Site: brandenburg
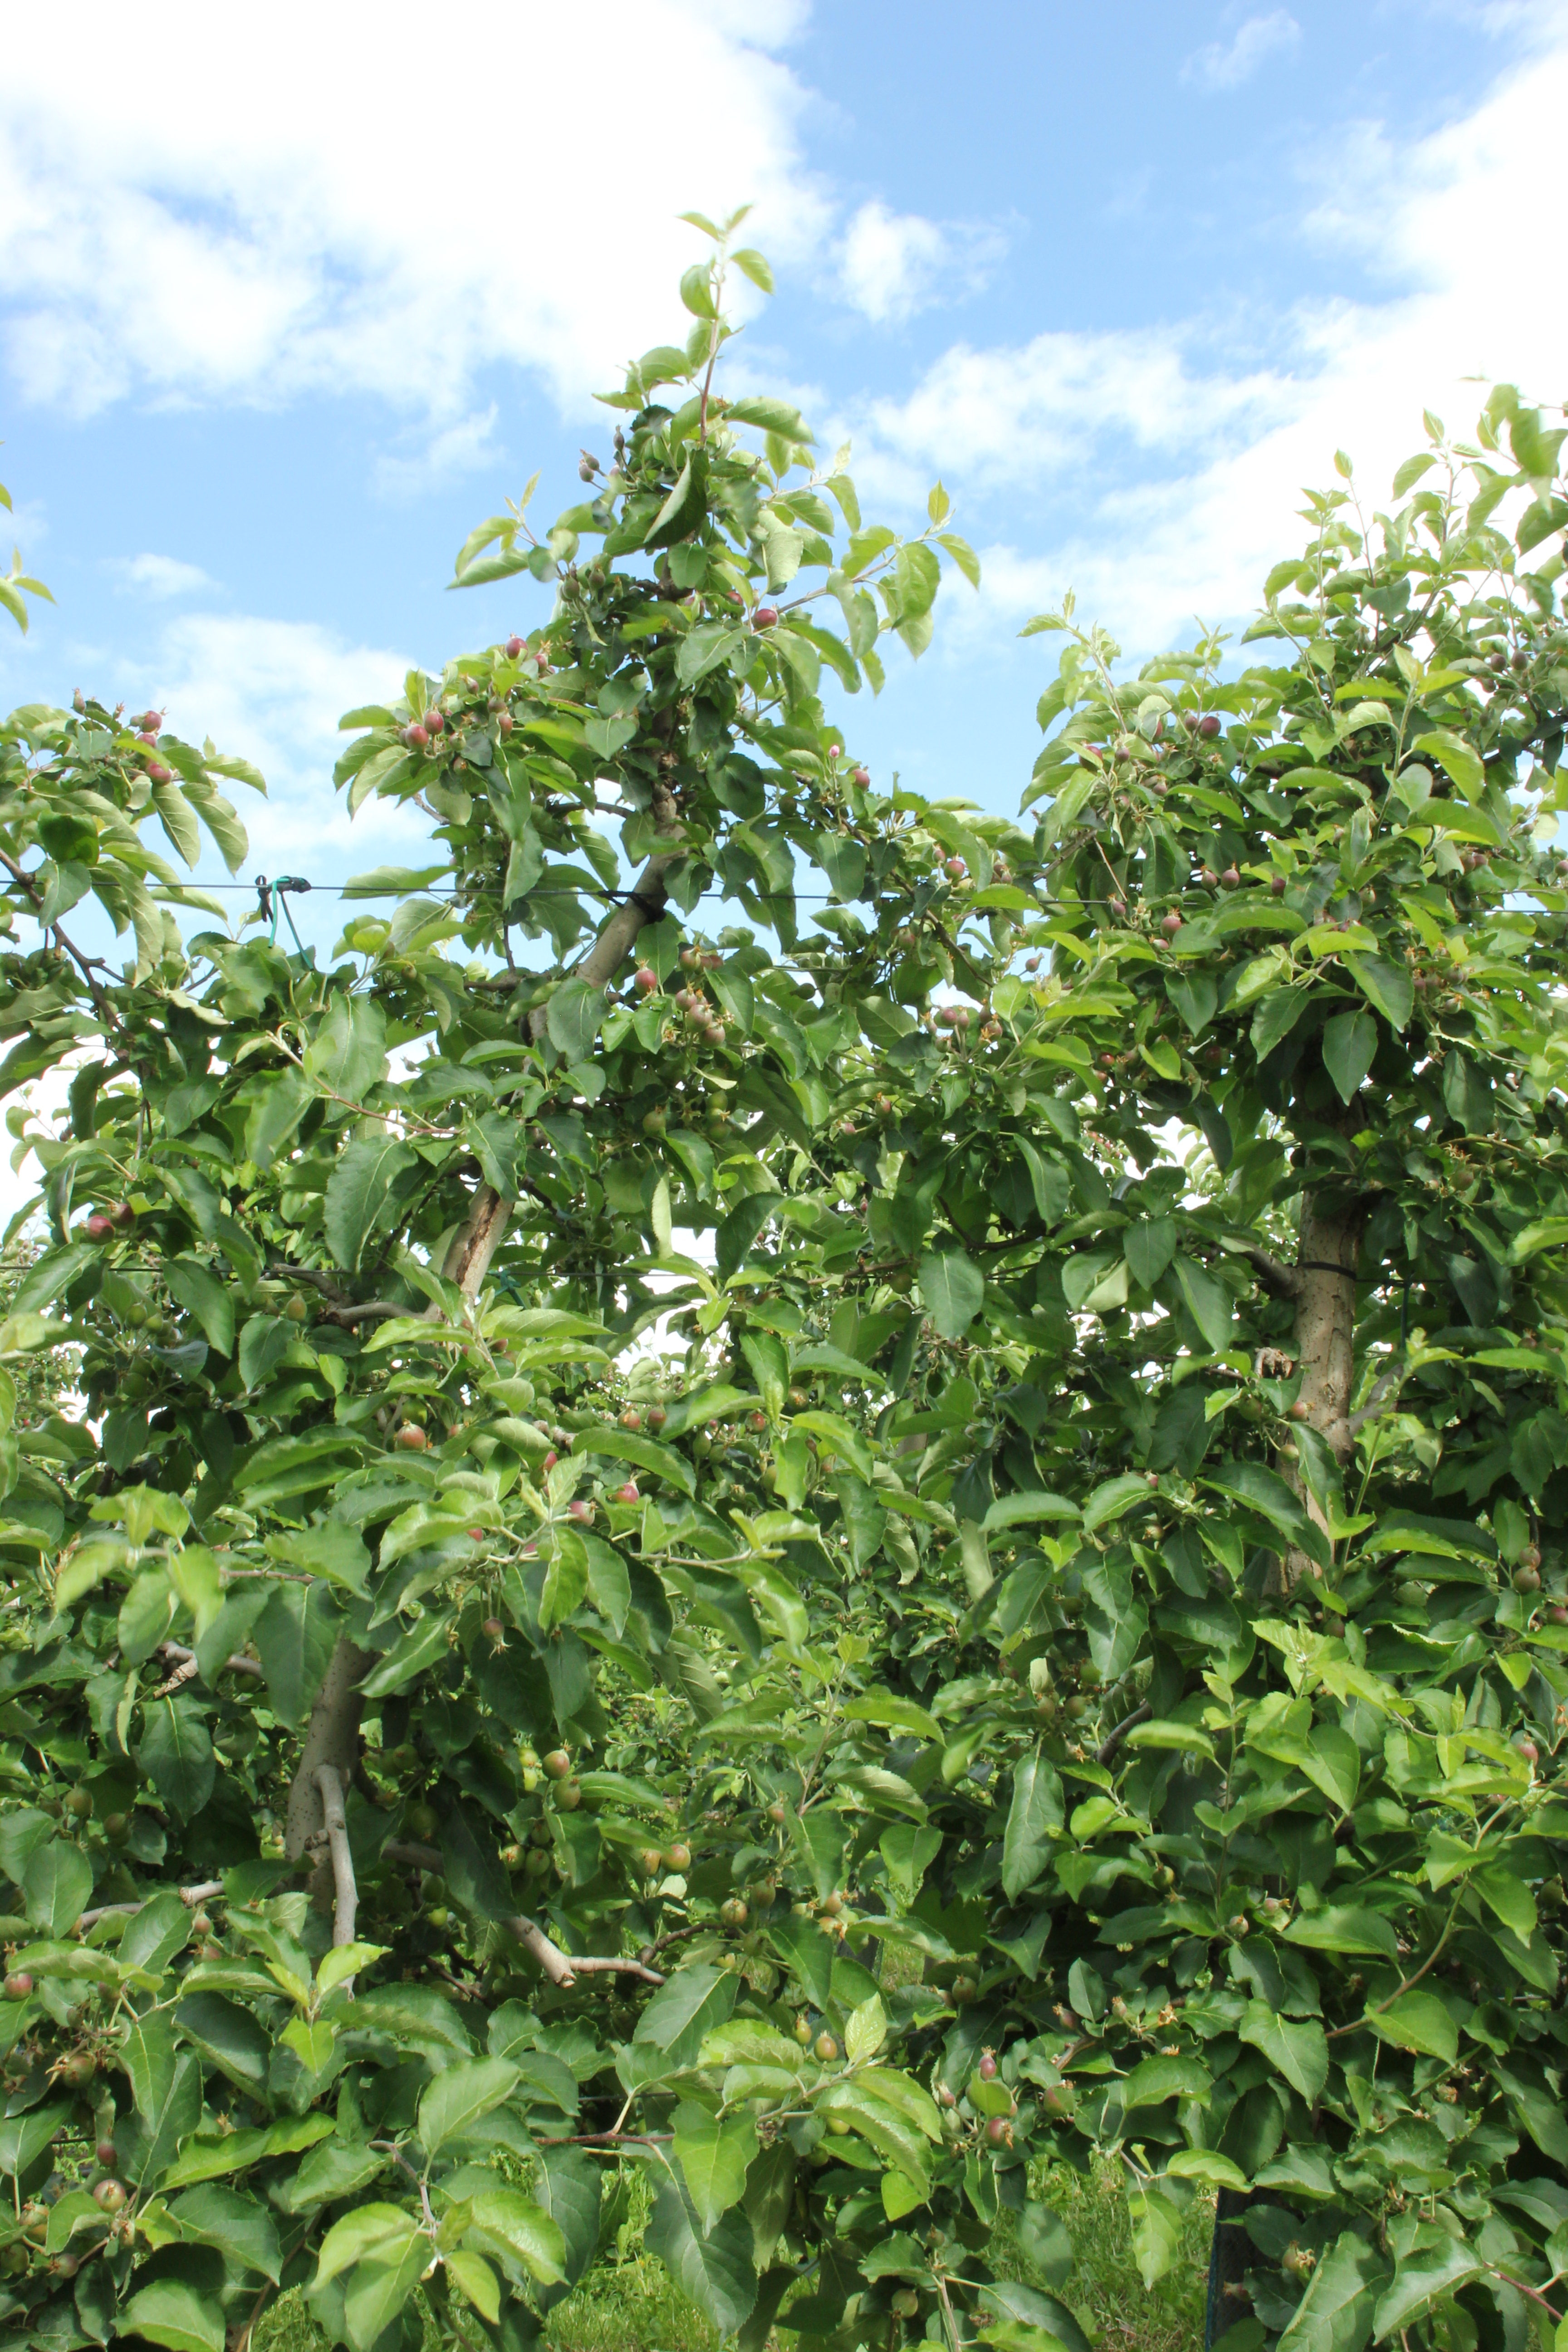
Growth stage (BBCH 72): Development of fruit